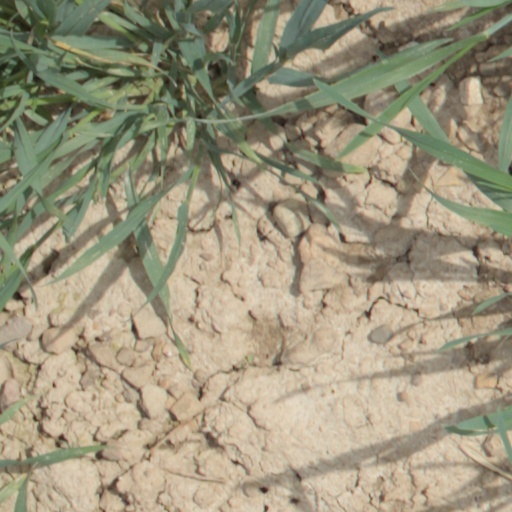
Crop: wheat